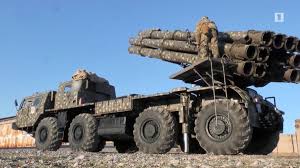
Label: BM-30